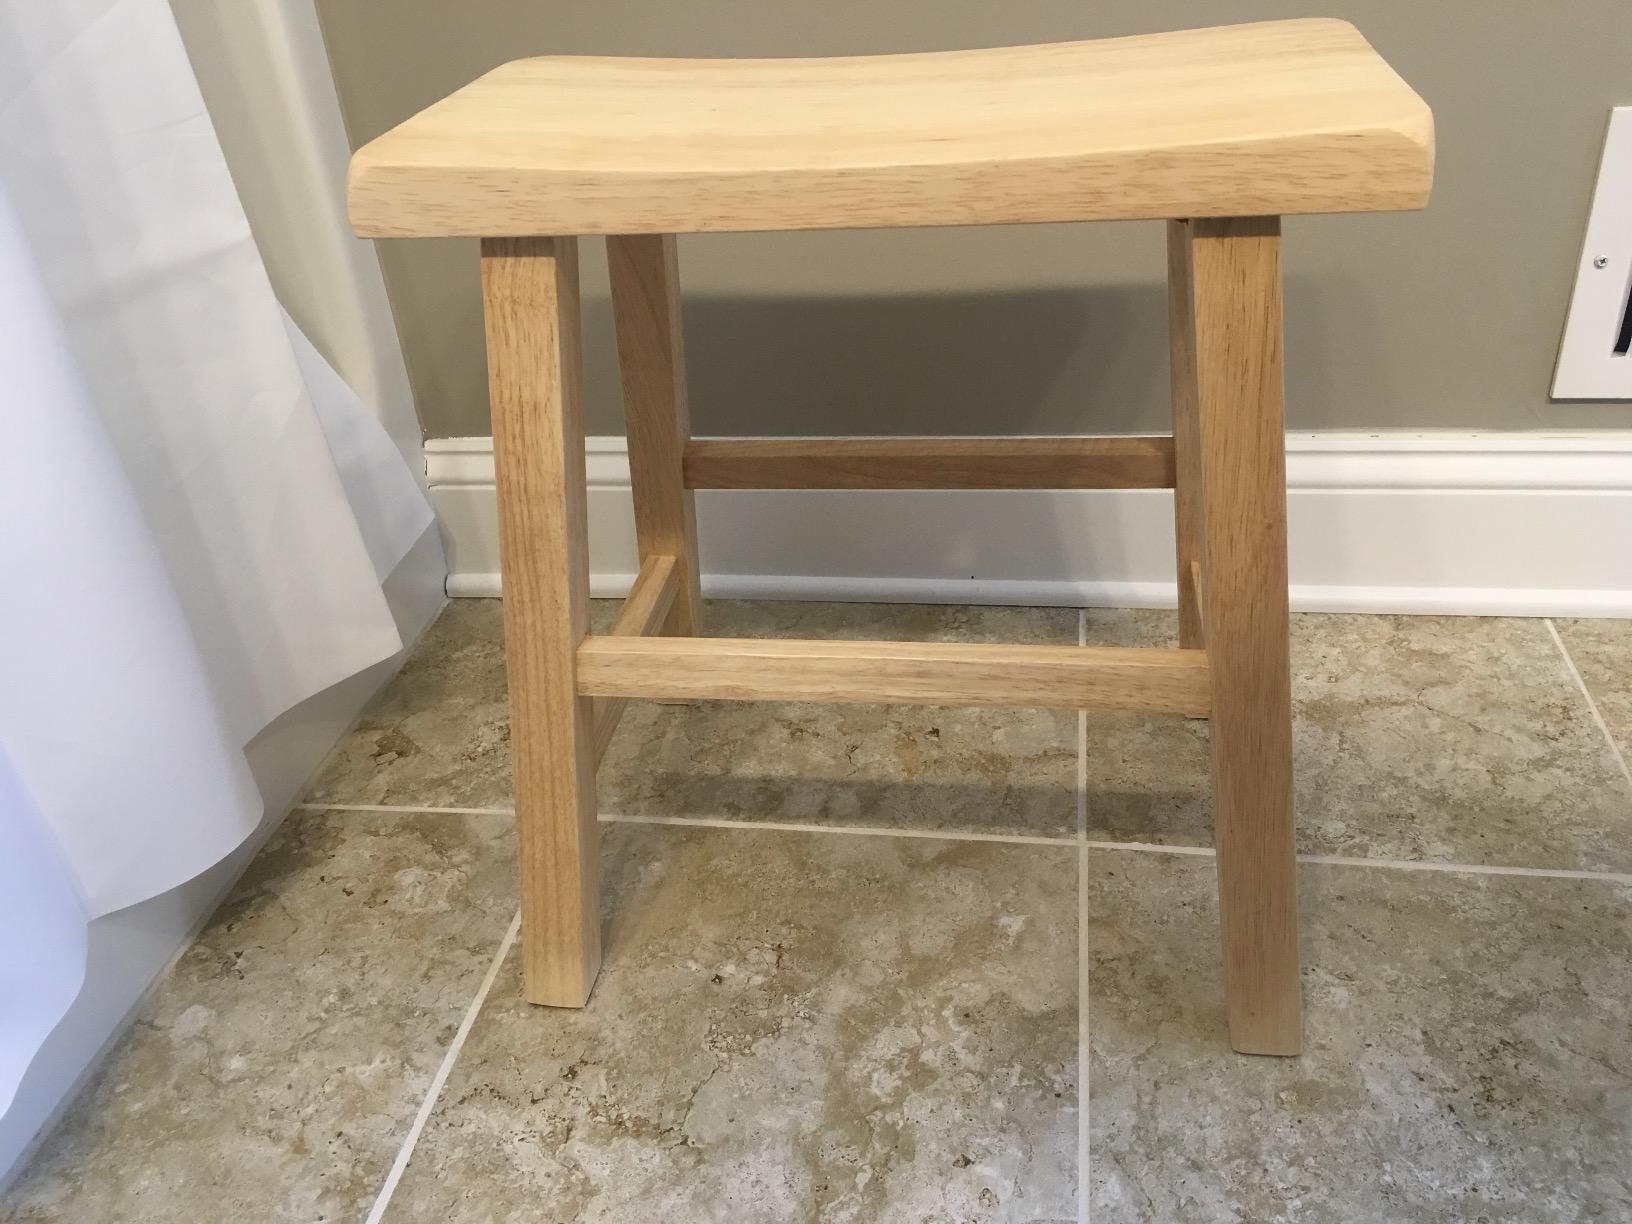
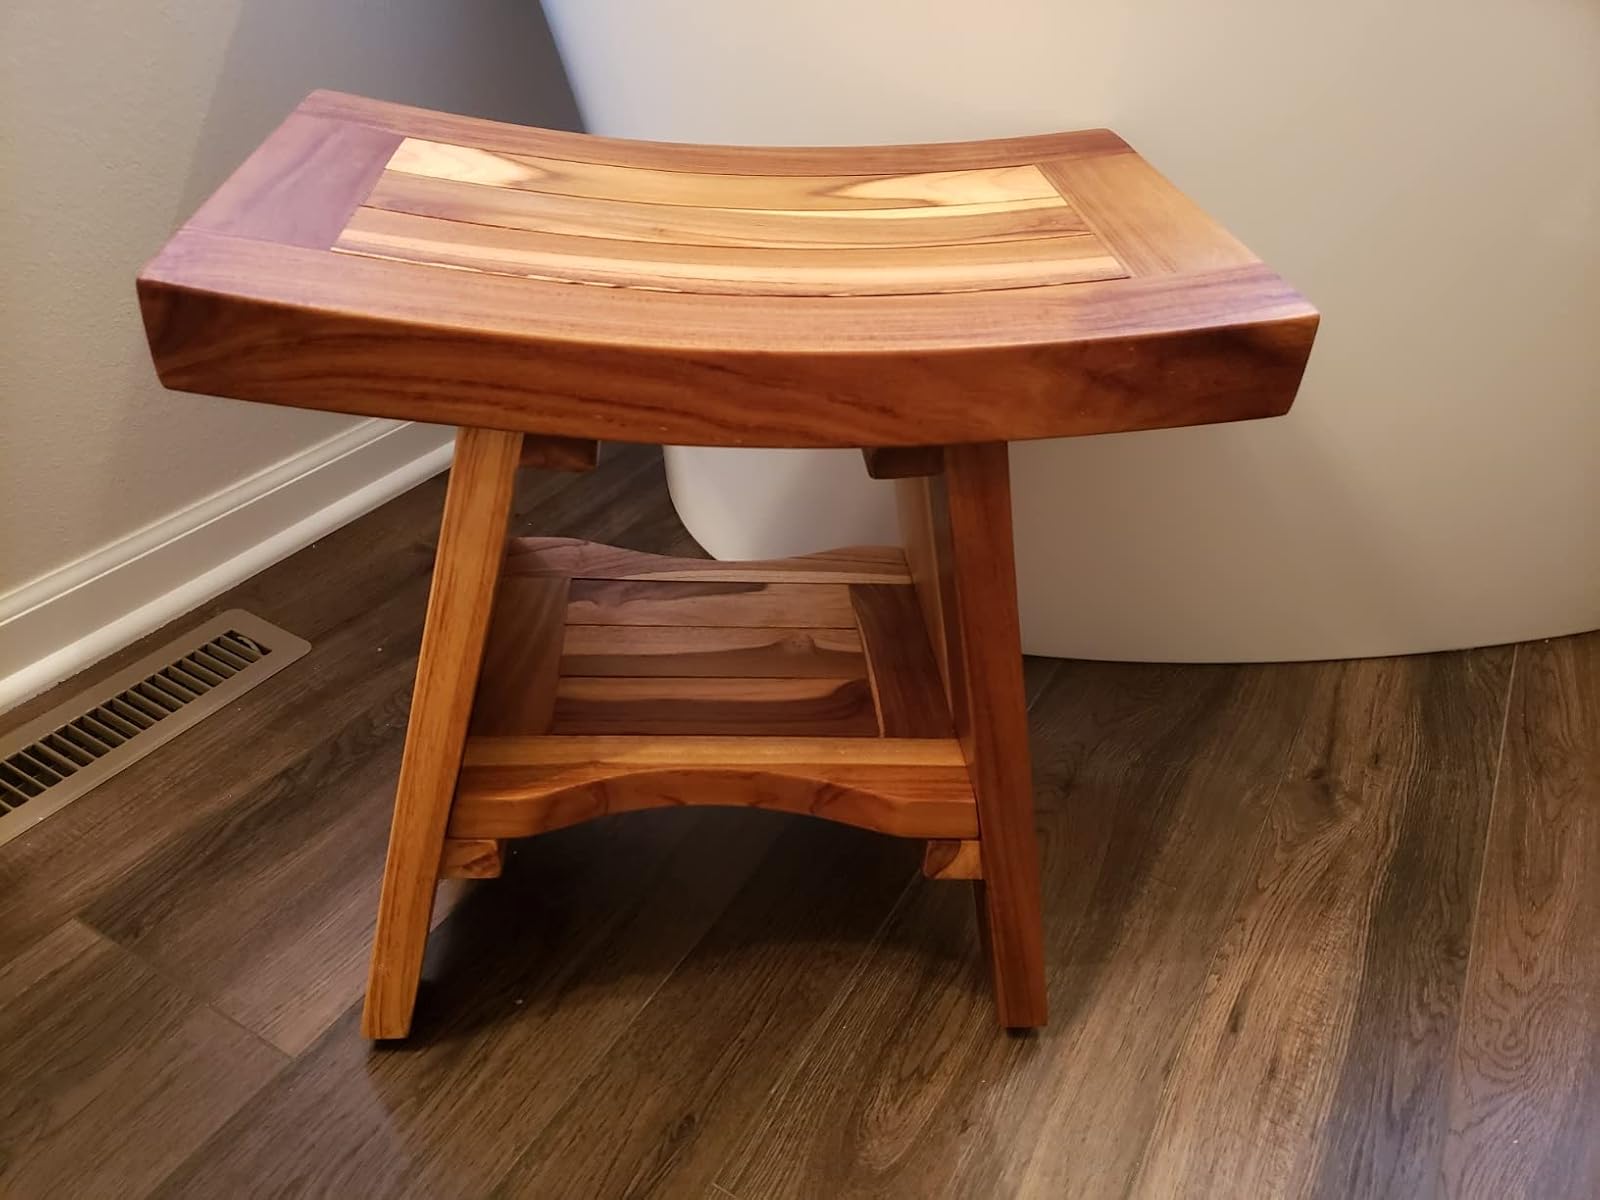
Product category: stool
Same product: no